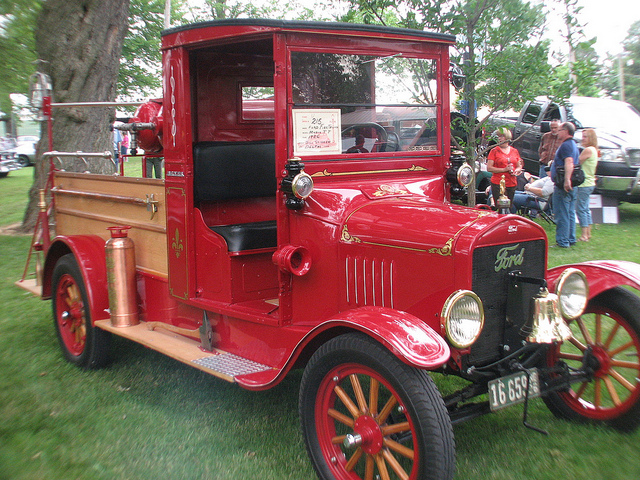
old fashioned red truck parked in grass outside

An old jalopy fire truck sitting at a festival.

Antique fire truck restored and displayed at outdoor even.t

A retorde antique Ford truck on display in a park